Mexican Army

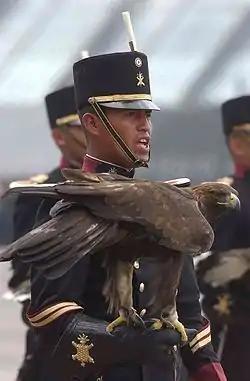
Cadets of the Heroic Military Academy (Mexico) with a golden eagle (September 2004).

The Army is under the authority of the National Defense Secretariat or SEDENA and is headed by the Secretary of National Defence - simultaneously a member of the central government and (the sole) four-star general. His counterpart is the Secretary of the Navy, who is a member of the central government and the sole four-star admiral.